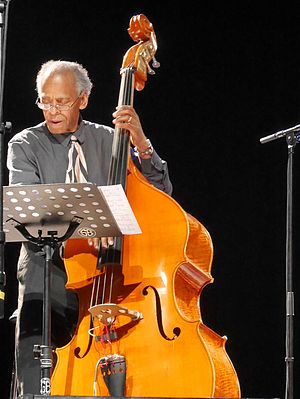
Cecil McBee
Cecil McBee er en amerikansk jazzkontrabassist.